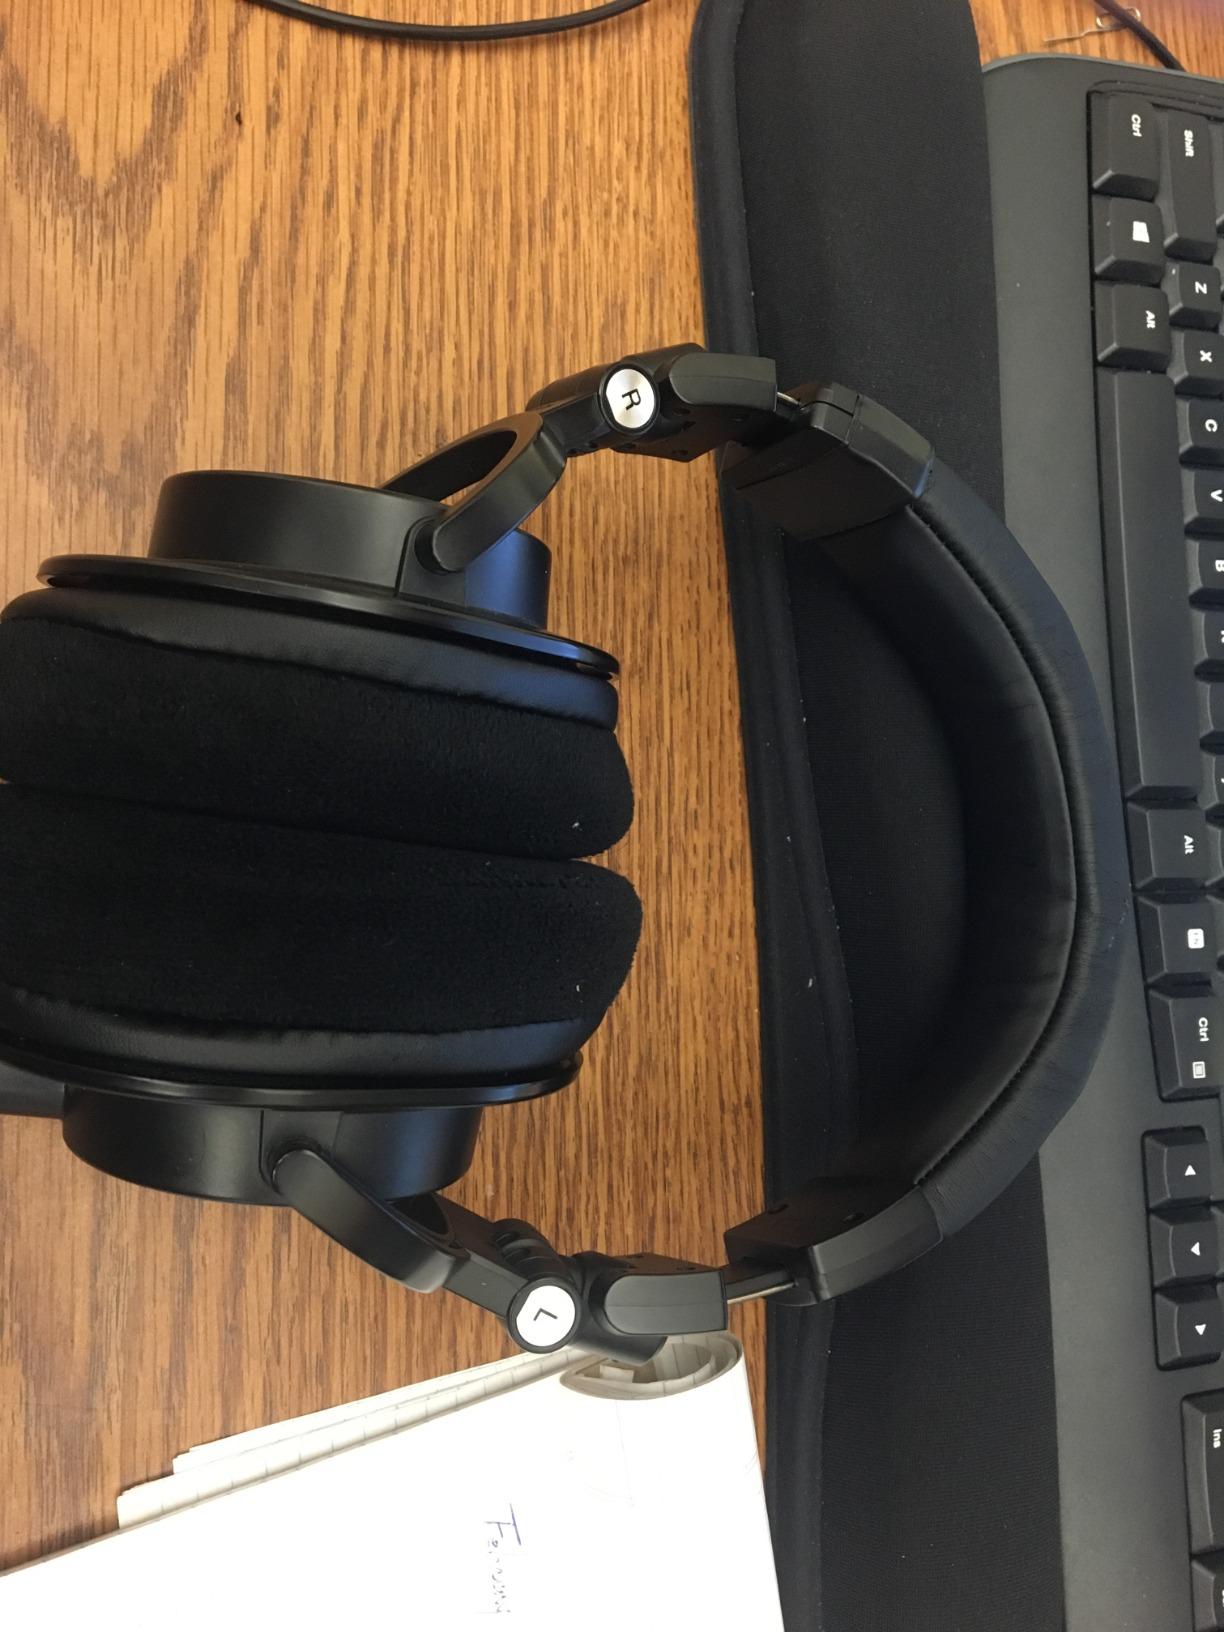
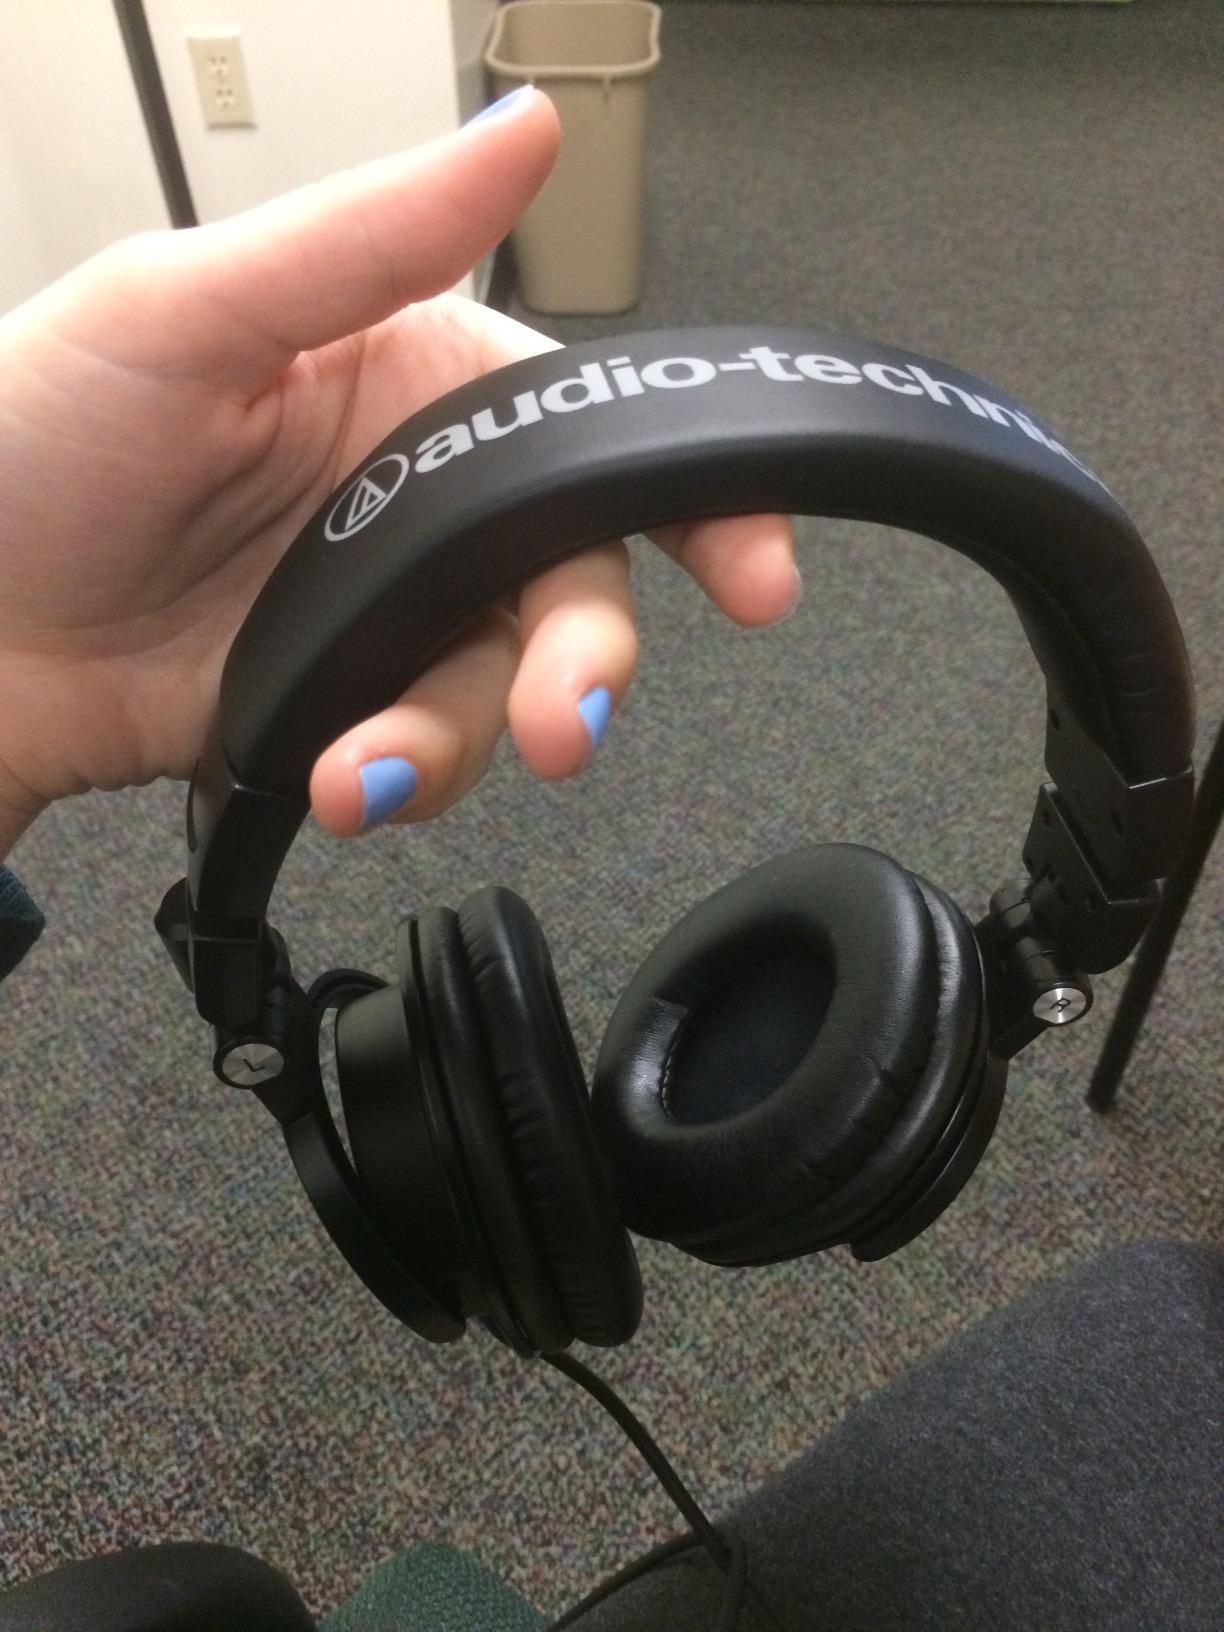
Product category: headphones
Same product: yes